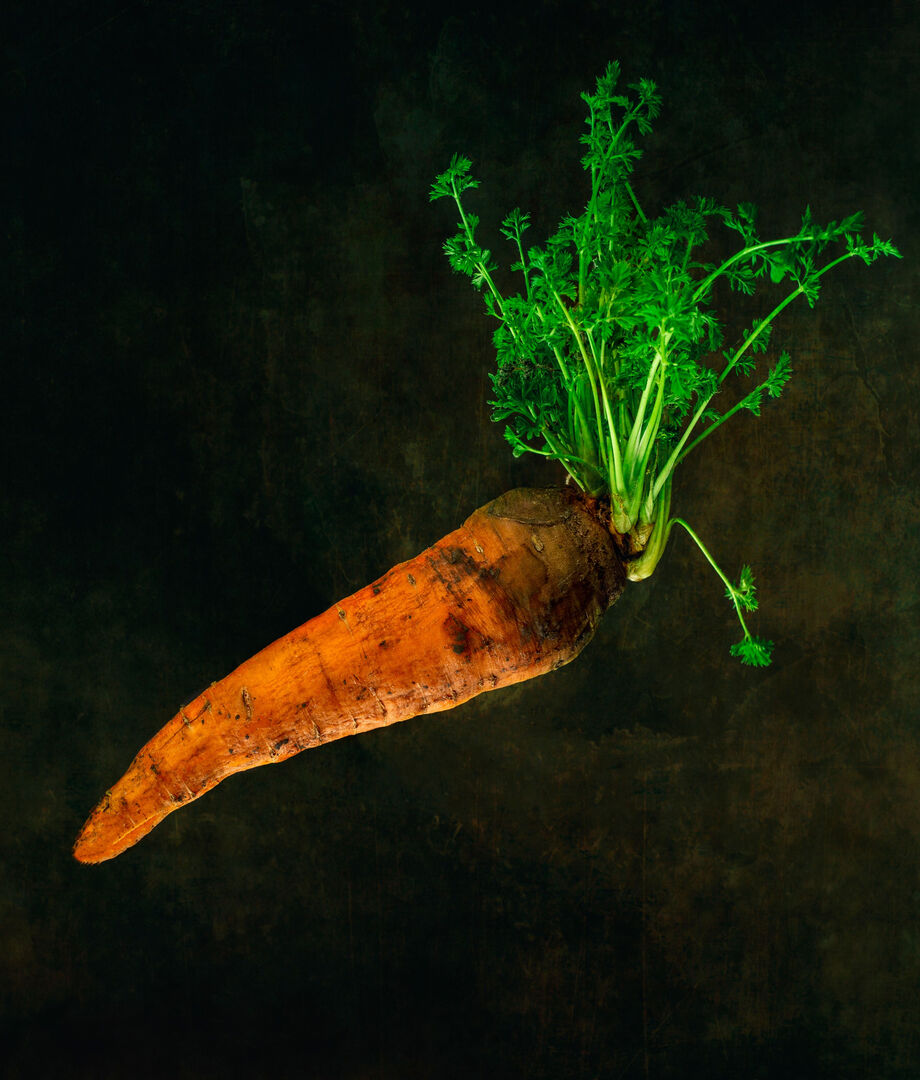
Label: carrot